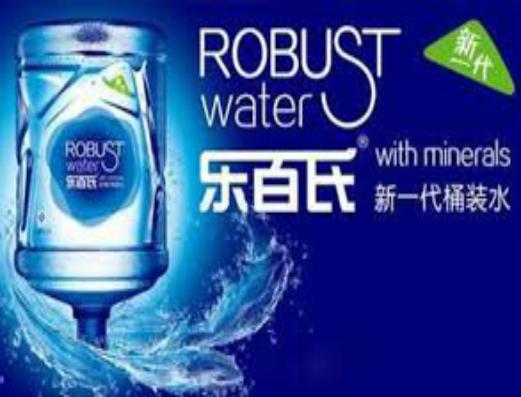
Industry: Food